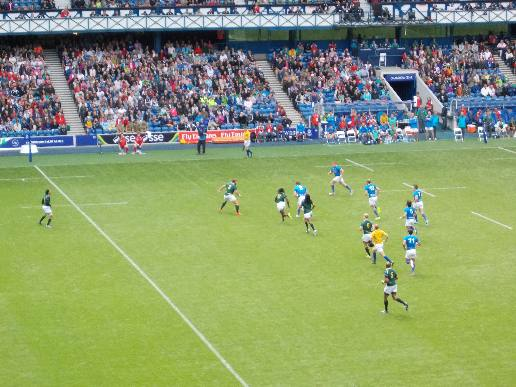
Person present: Yes